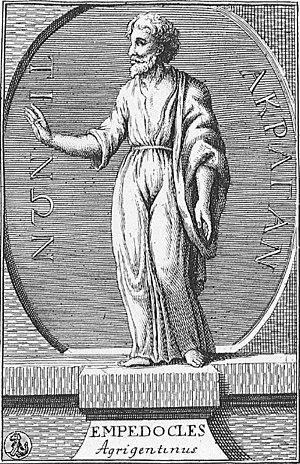
Emplédocle d'Agrigente Italiano: Empedocle di Agrigento Português: Empédocles de Agrigento. Русский: Эмпедокл из Агригента Svenska: Empedocles av Agrigentum
Empédocle est un philosophe, poète, ingénieur et médecin grec de Sicile, du Vᵉ siècle av. J.-C. Il fait partie des philosophes présocratiques, ces premiers penseurs qui ont tenté de découvrir l'arkhè du cosmos, son « schéma ». L'originalité d'Empédocle est de poser deux principes qui règnent cycliquement sur l'univers, l'Amour et la Haine. Ces principes engendrent les quatre éléments dont sont composées toutes les choses matérielles : l'eau, la terre, le feu et l'éther. L'Amour est une force d'unification et de cohésion qui fait tendre les choses vers l'unité ou même l'Un quand il s'agit du cosmos. La Haine est une force de division et de destruction qui fait tendre les choses vers le multiple.
Aristote, abréviation par apocope du nom Aristotélès ou Aristotèle, est un philosophe grec de l'Antiquité. Il est avec Platon, dont il a été le disciple à l'Académie, l'un des penseurs les plus influents que le monde occidental ait connu. Il est aussi l'un des rares à avoir abordé presque tous les domaines de connaissance de son temps : biologie, physique, métaphysique, logique, poétique, politique, rhétorique et de façon ponctuelle l'économie. Chez Aristote, la philosophie est comprise dans un sens plus large : elle est à la fois recherche du savoir pour lui-même, interrogation sur le monde et science des sciences.